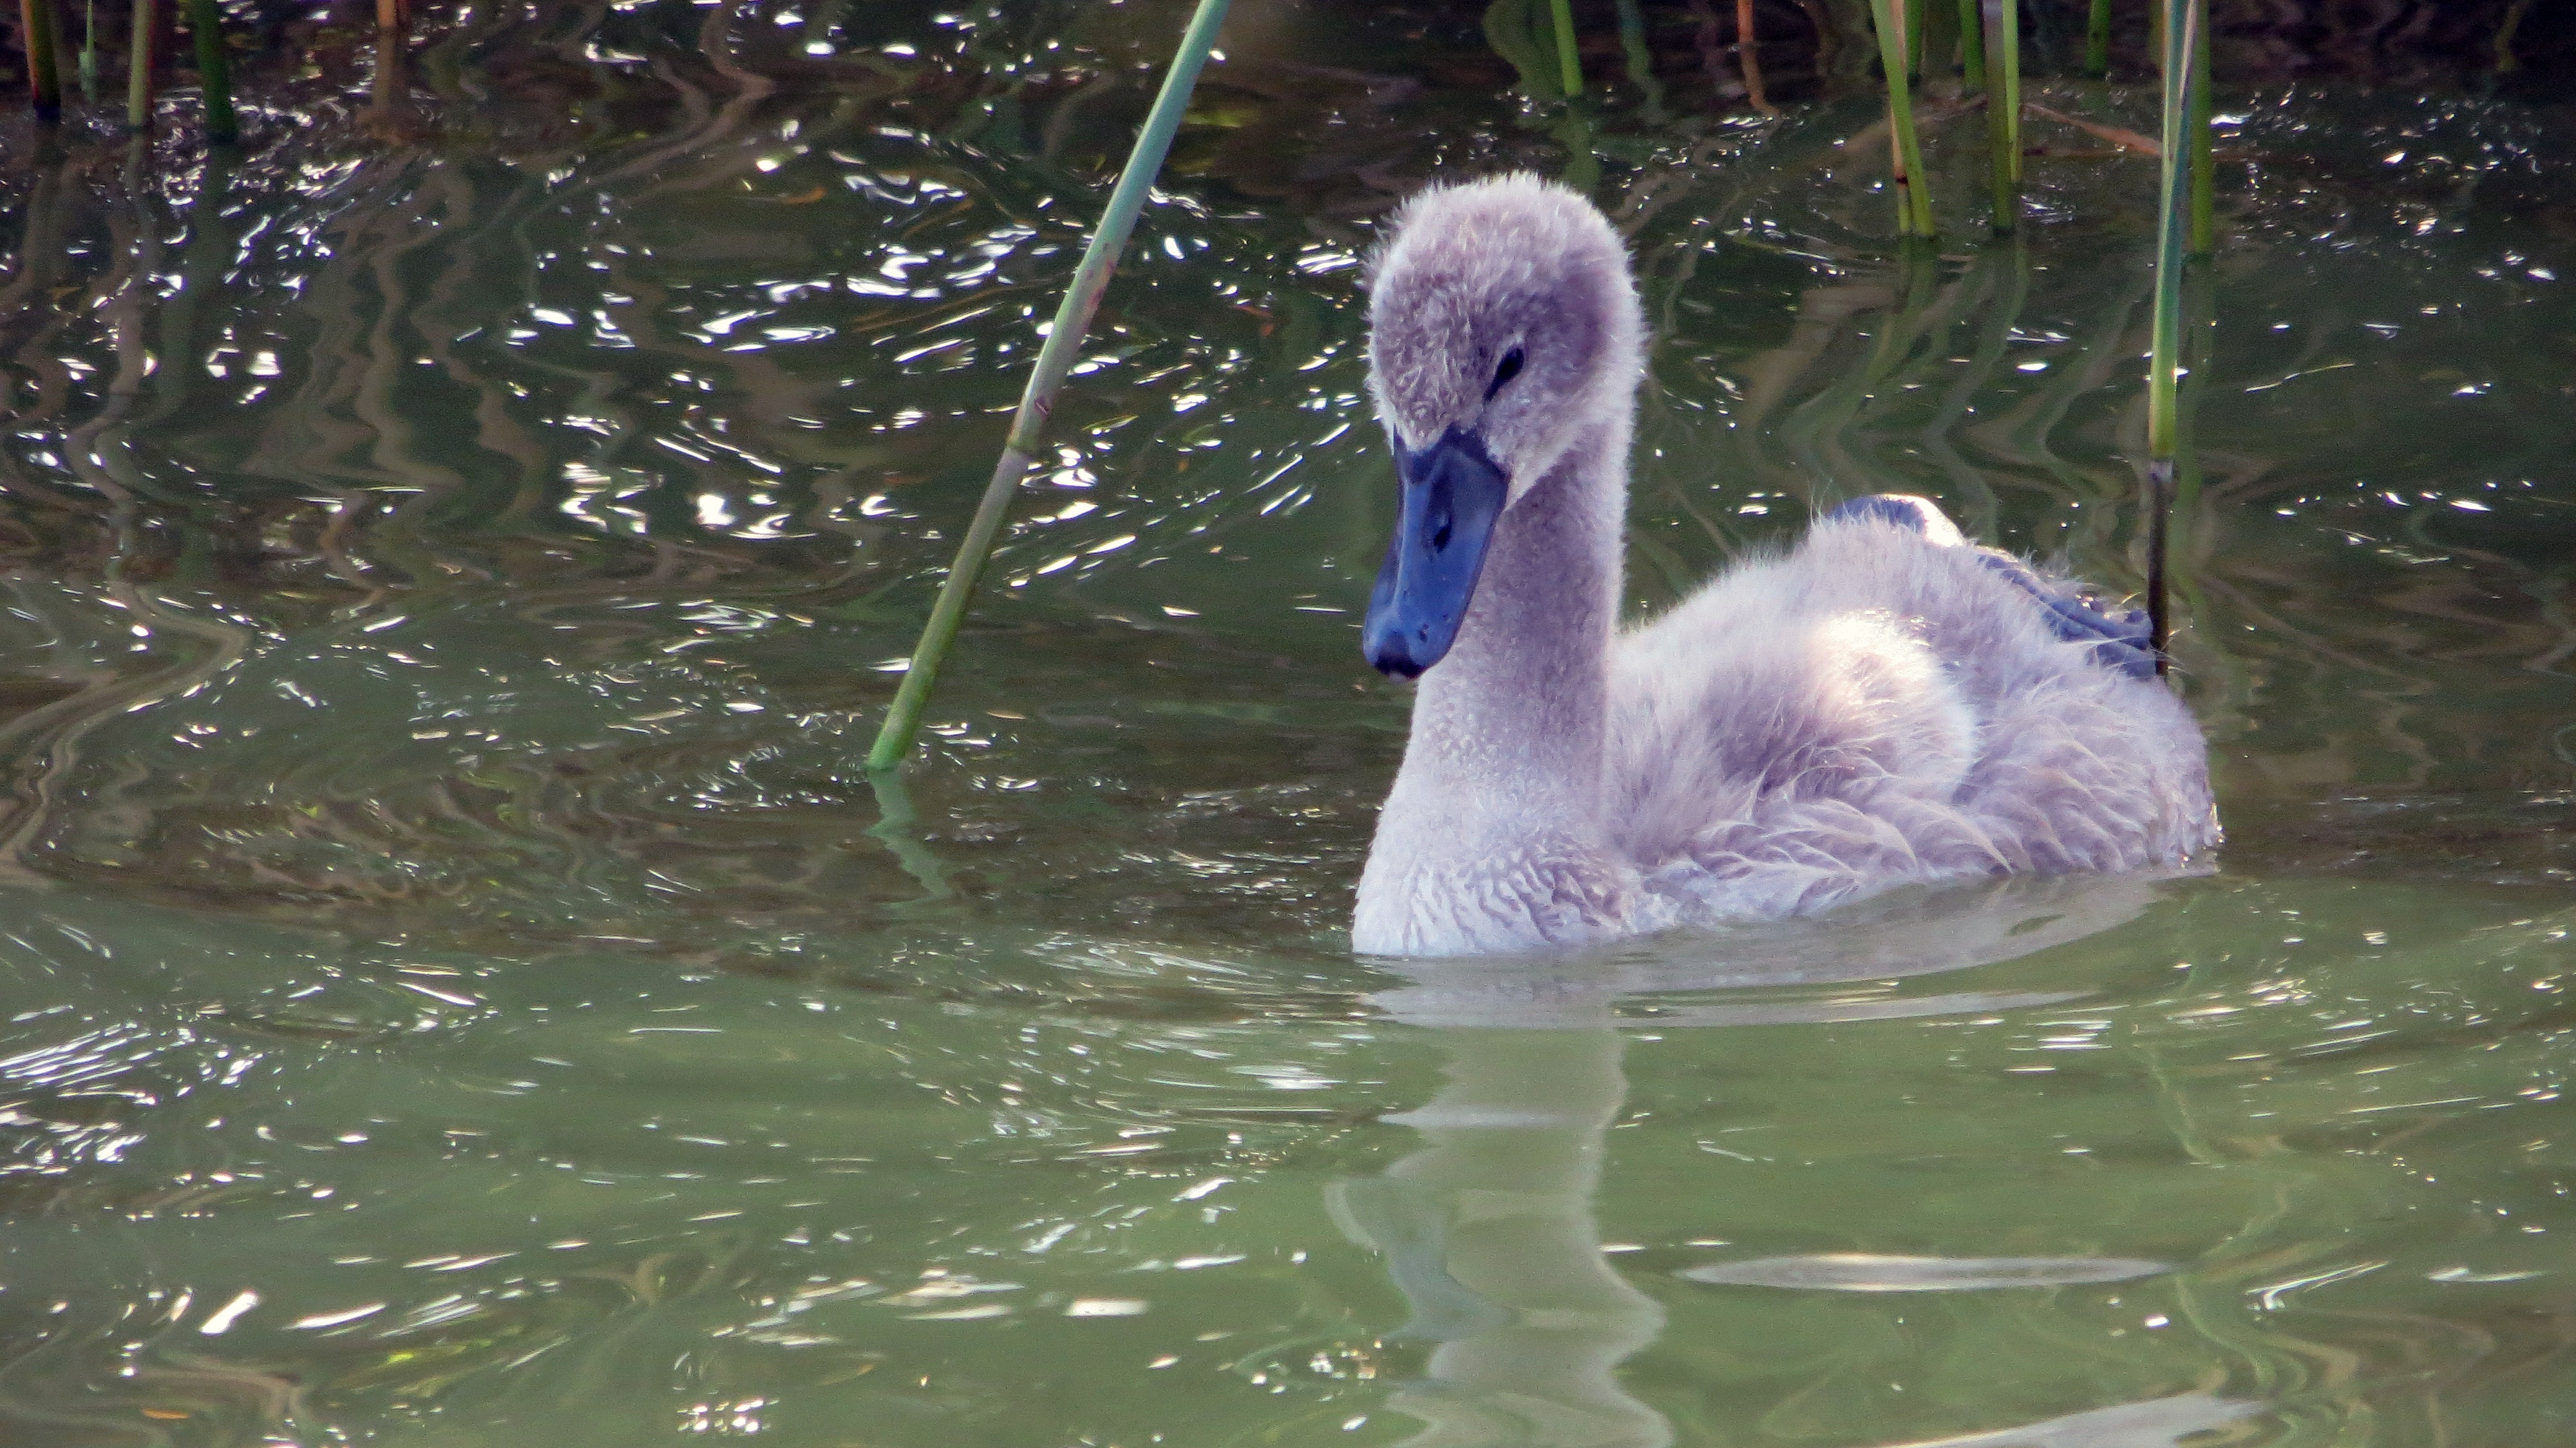
water, bird, lake, reed, pond, wildlife, beak, fauna, aesthetic, swan, bank, duck, vertebrate, waterfowl, water bird, wildlife photography, young animal, ducks geese and swans